Tetsu Tamura

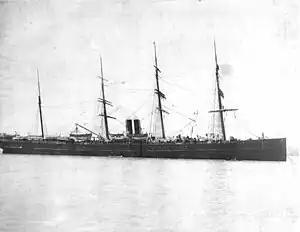
"City of Peking" anchored in San Francisco Bay, May 1898.

The next year, in April 1897 (Meiji 30), he taught mathematics and English at Aichi Prefectural Normal School in Nagoya, introduced by (1866–1928) and Ryokichi Yatabe (1851–1899), and the following year 1898 (Meiji 31), in April, he was ready to travel to the United States. His destination was Simpson College, Indianola, Iowa, where he received his first scholarship. The ship was the "City of Peking" from Yokohama to San Francisco via Honolulu.